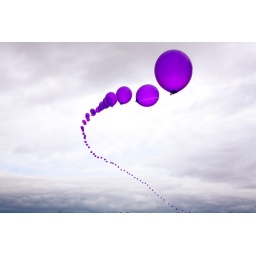
292/365this was a piece in Art Prize in Grand Rapids, Michigan.it went over the river from one bridge to another.